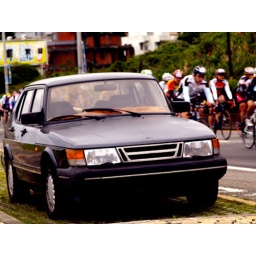
saab is waitting for road bicycles flying pass by